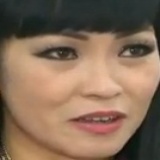
ca sĩ Phương Thanh